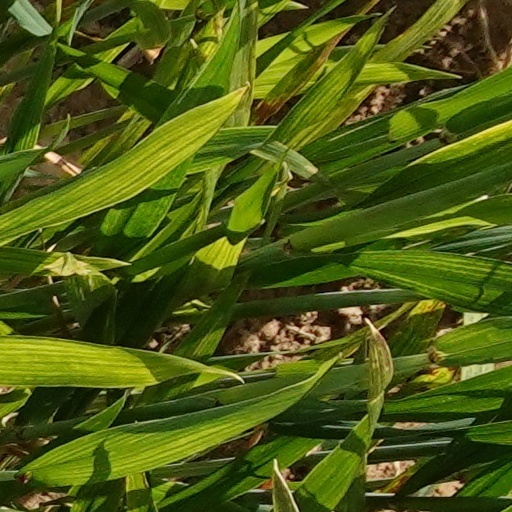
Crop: wheat